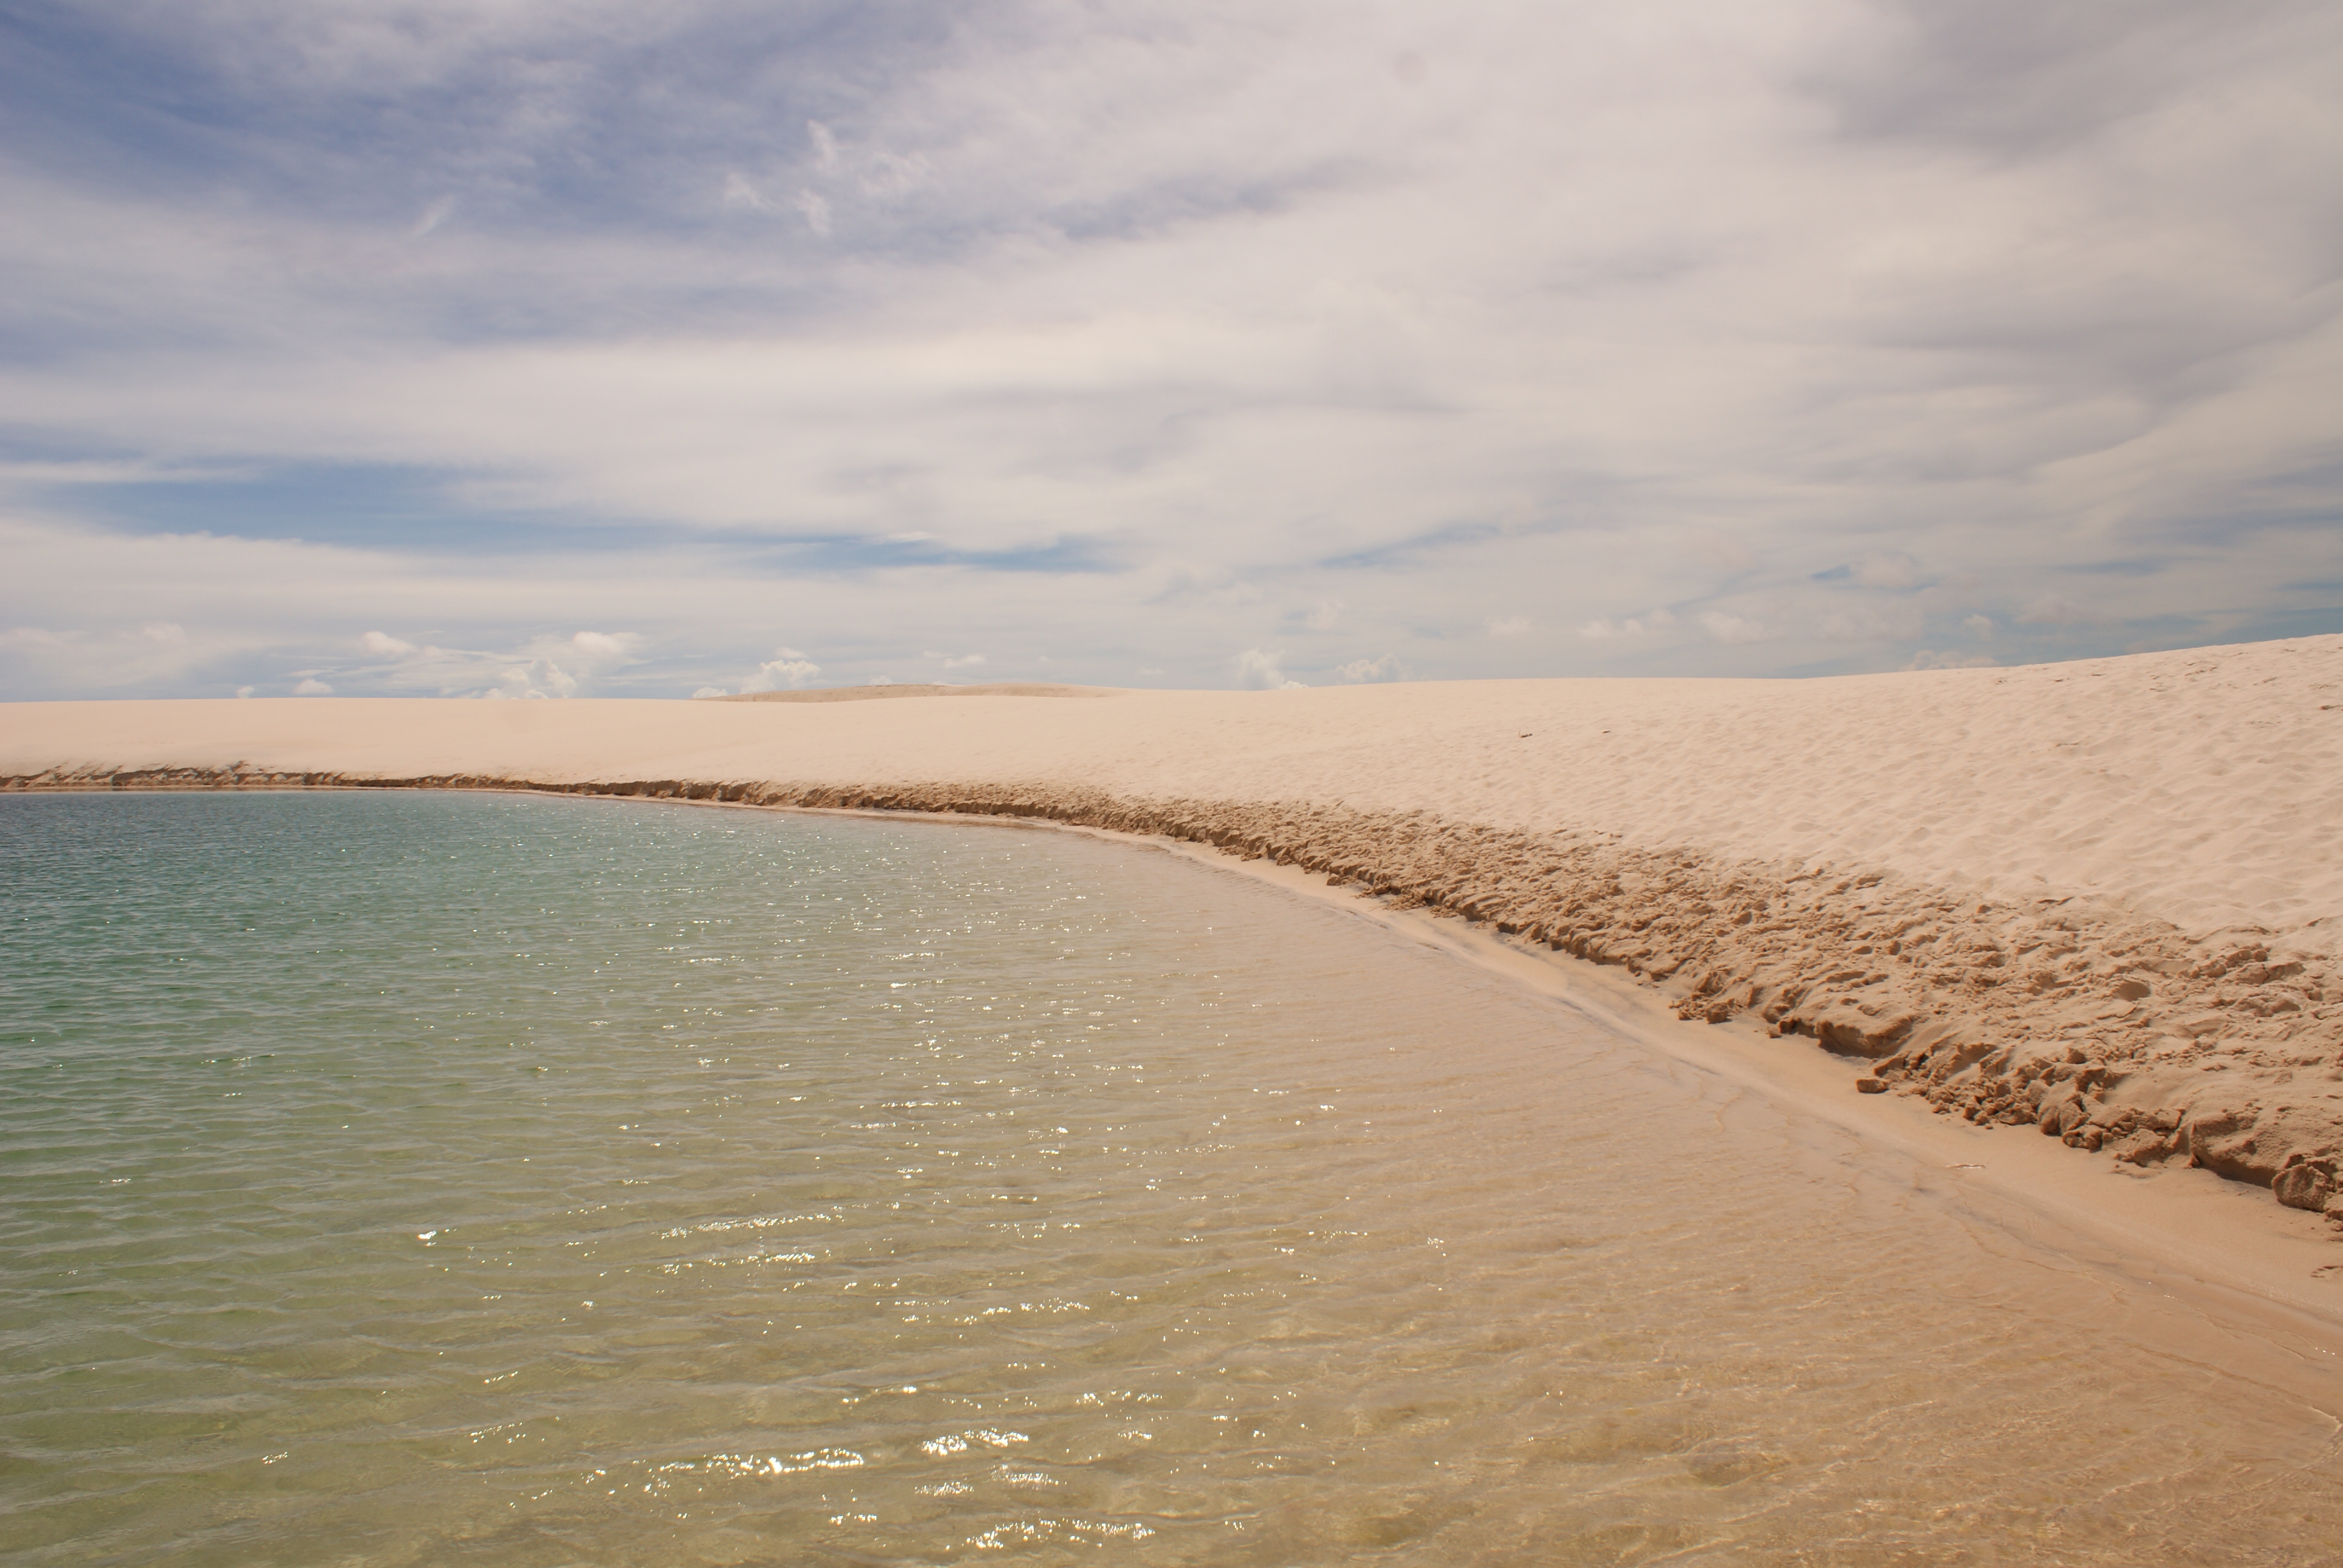
paradise, sand, water, clean, sky, beautiful, nature, sea, horizon, cloud, beach, shore, ocean, aeolian landform, ecoregion, coastal and oceanic landforms, calm, coast, dune, vacation, landscape